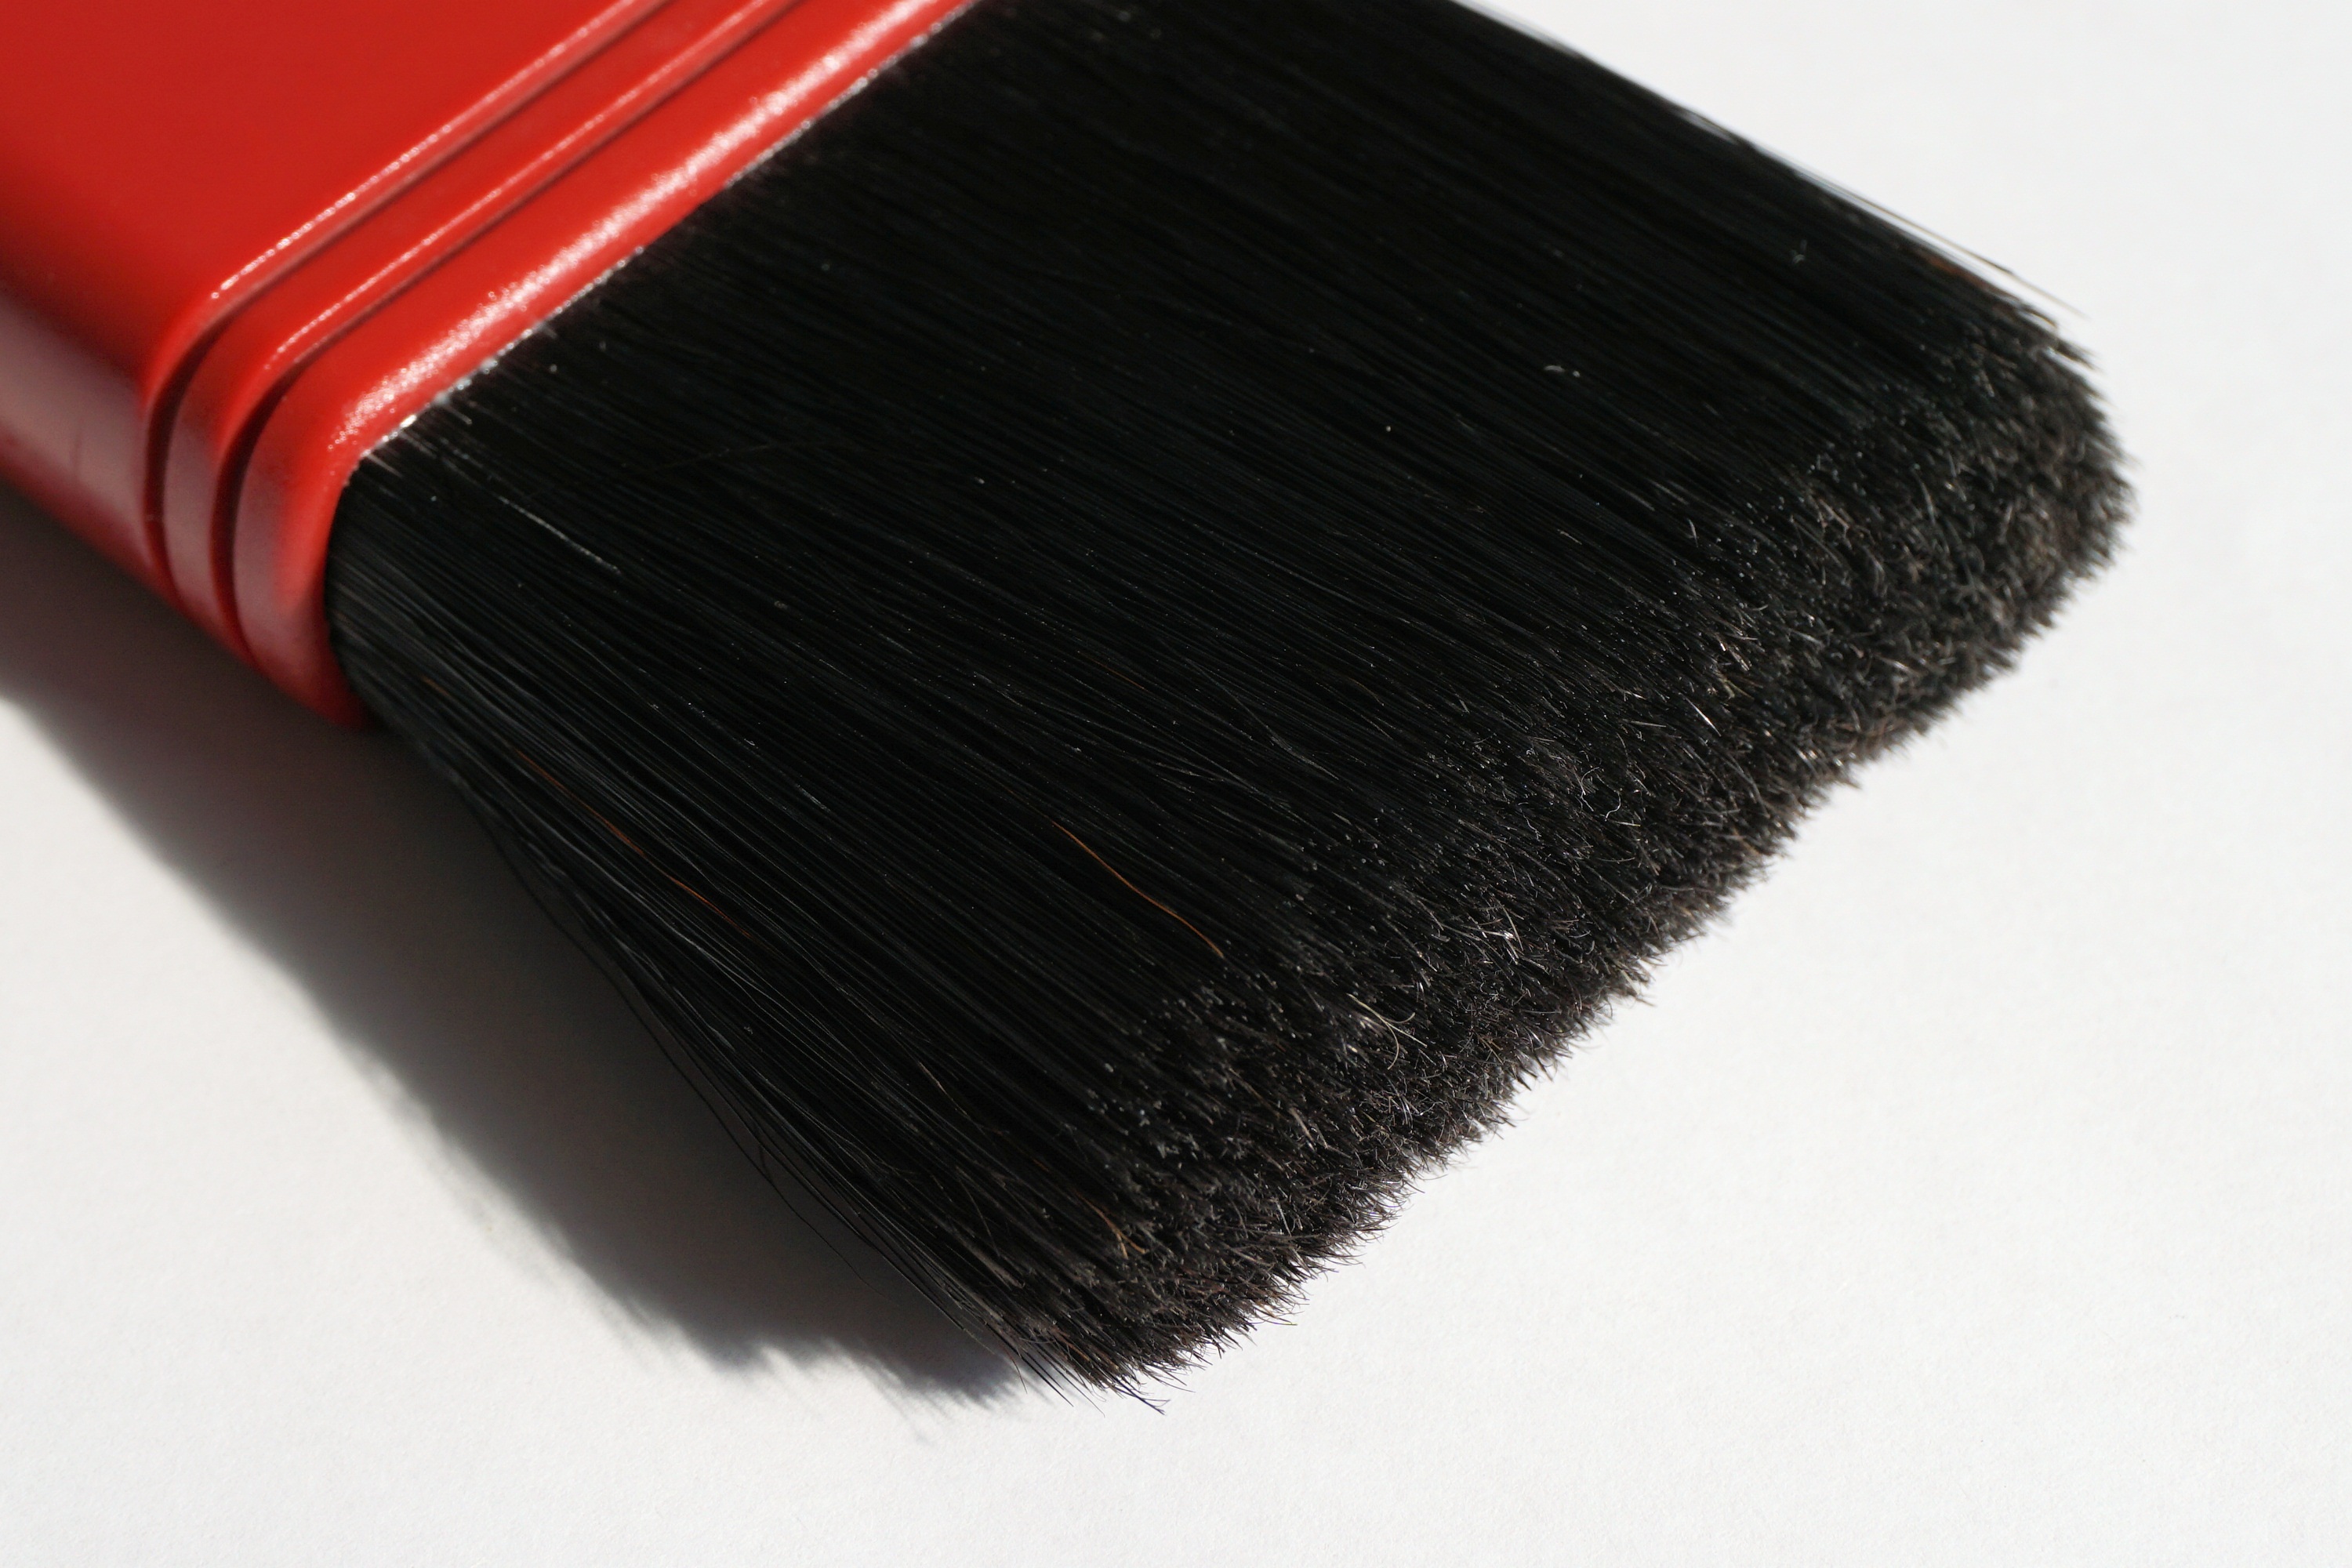
brush, tool, color, brown, paint, craft, black, wool, material, textile, bristles, delete, character device